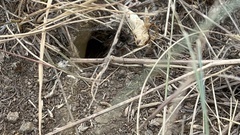
Species: Lactrodectus_hesperus